King William Street tube station

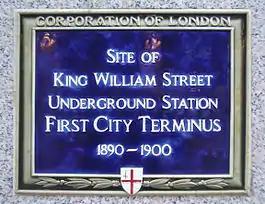
Plaque marking the location of the station

King William Street was the original but short-lived northern terminus of the City and South London Railway (C&SLR), the first successful deep-level underground railway in London and one of the component parts of the London Underground's Northern line. It was located in the City of London, on King William Street, just south of the present Monument station. When King William Street was in operation the next station to the south was Borough and the southern terminus of the line was Stockwell.